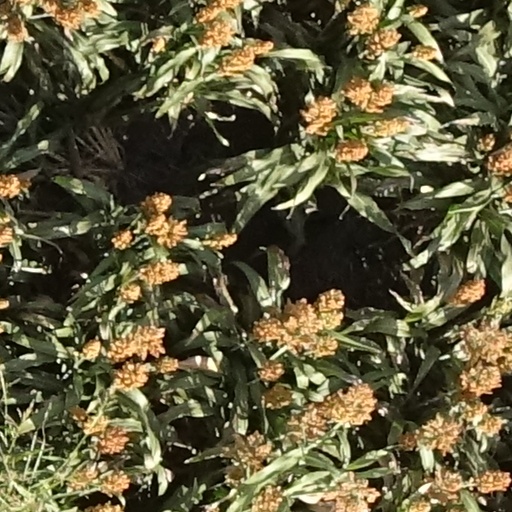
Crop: sorghum